Larock indole synthesis

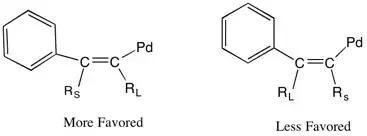
Regioselectivity of the alkyne insertion in Larock indole synthesis

"o"-bromoanilines or "o"-chloroanilines do not undergo Larock indole synthesis. However, researchers from Boehringer-Ingelheim were able to successfully use both "o"-bromoanilines and "o"-chloroanilines to form indoles by using N-methyl-2-pyrrolidone (NMP) as the solvent with 1,1'bis(di-tert-butylphosphino)ferrocene as the palladium ligand. "O"-bromoanilines and "o"-chloroanilines are more readily available and cost-effective over using "o"-iodianiline in Larock indole synthesis.